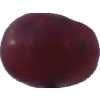
Label: pink_grape